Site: brandenburg
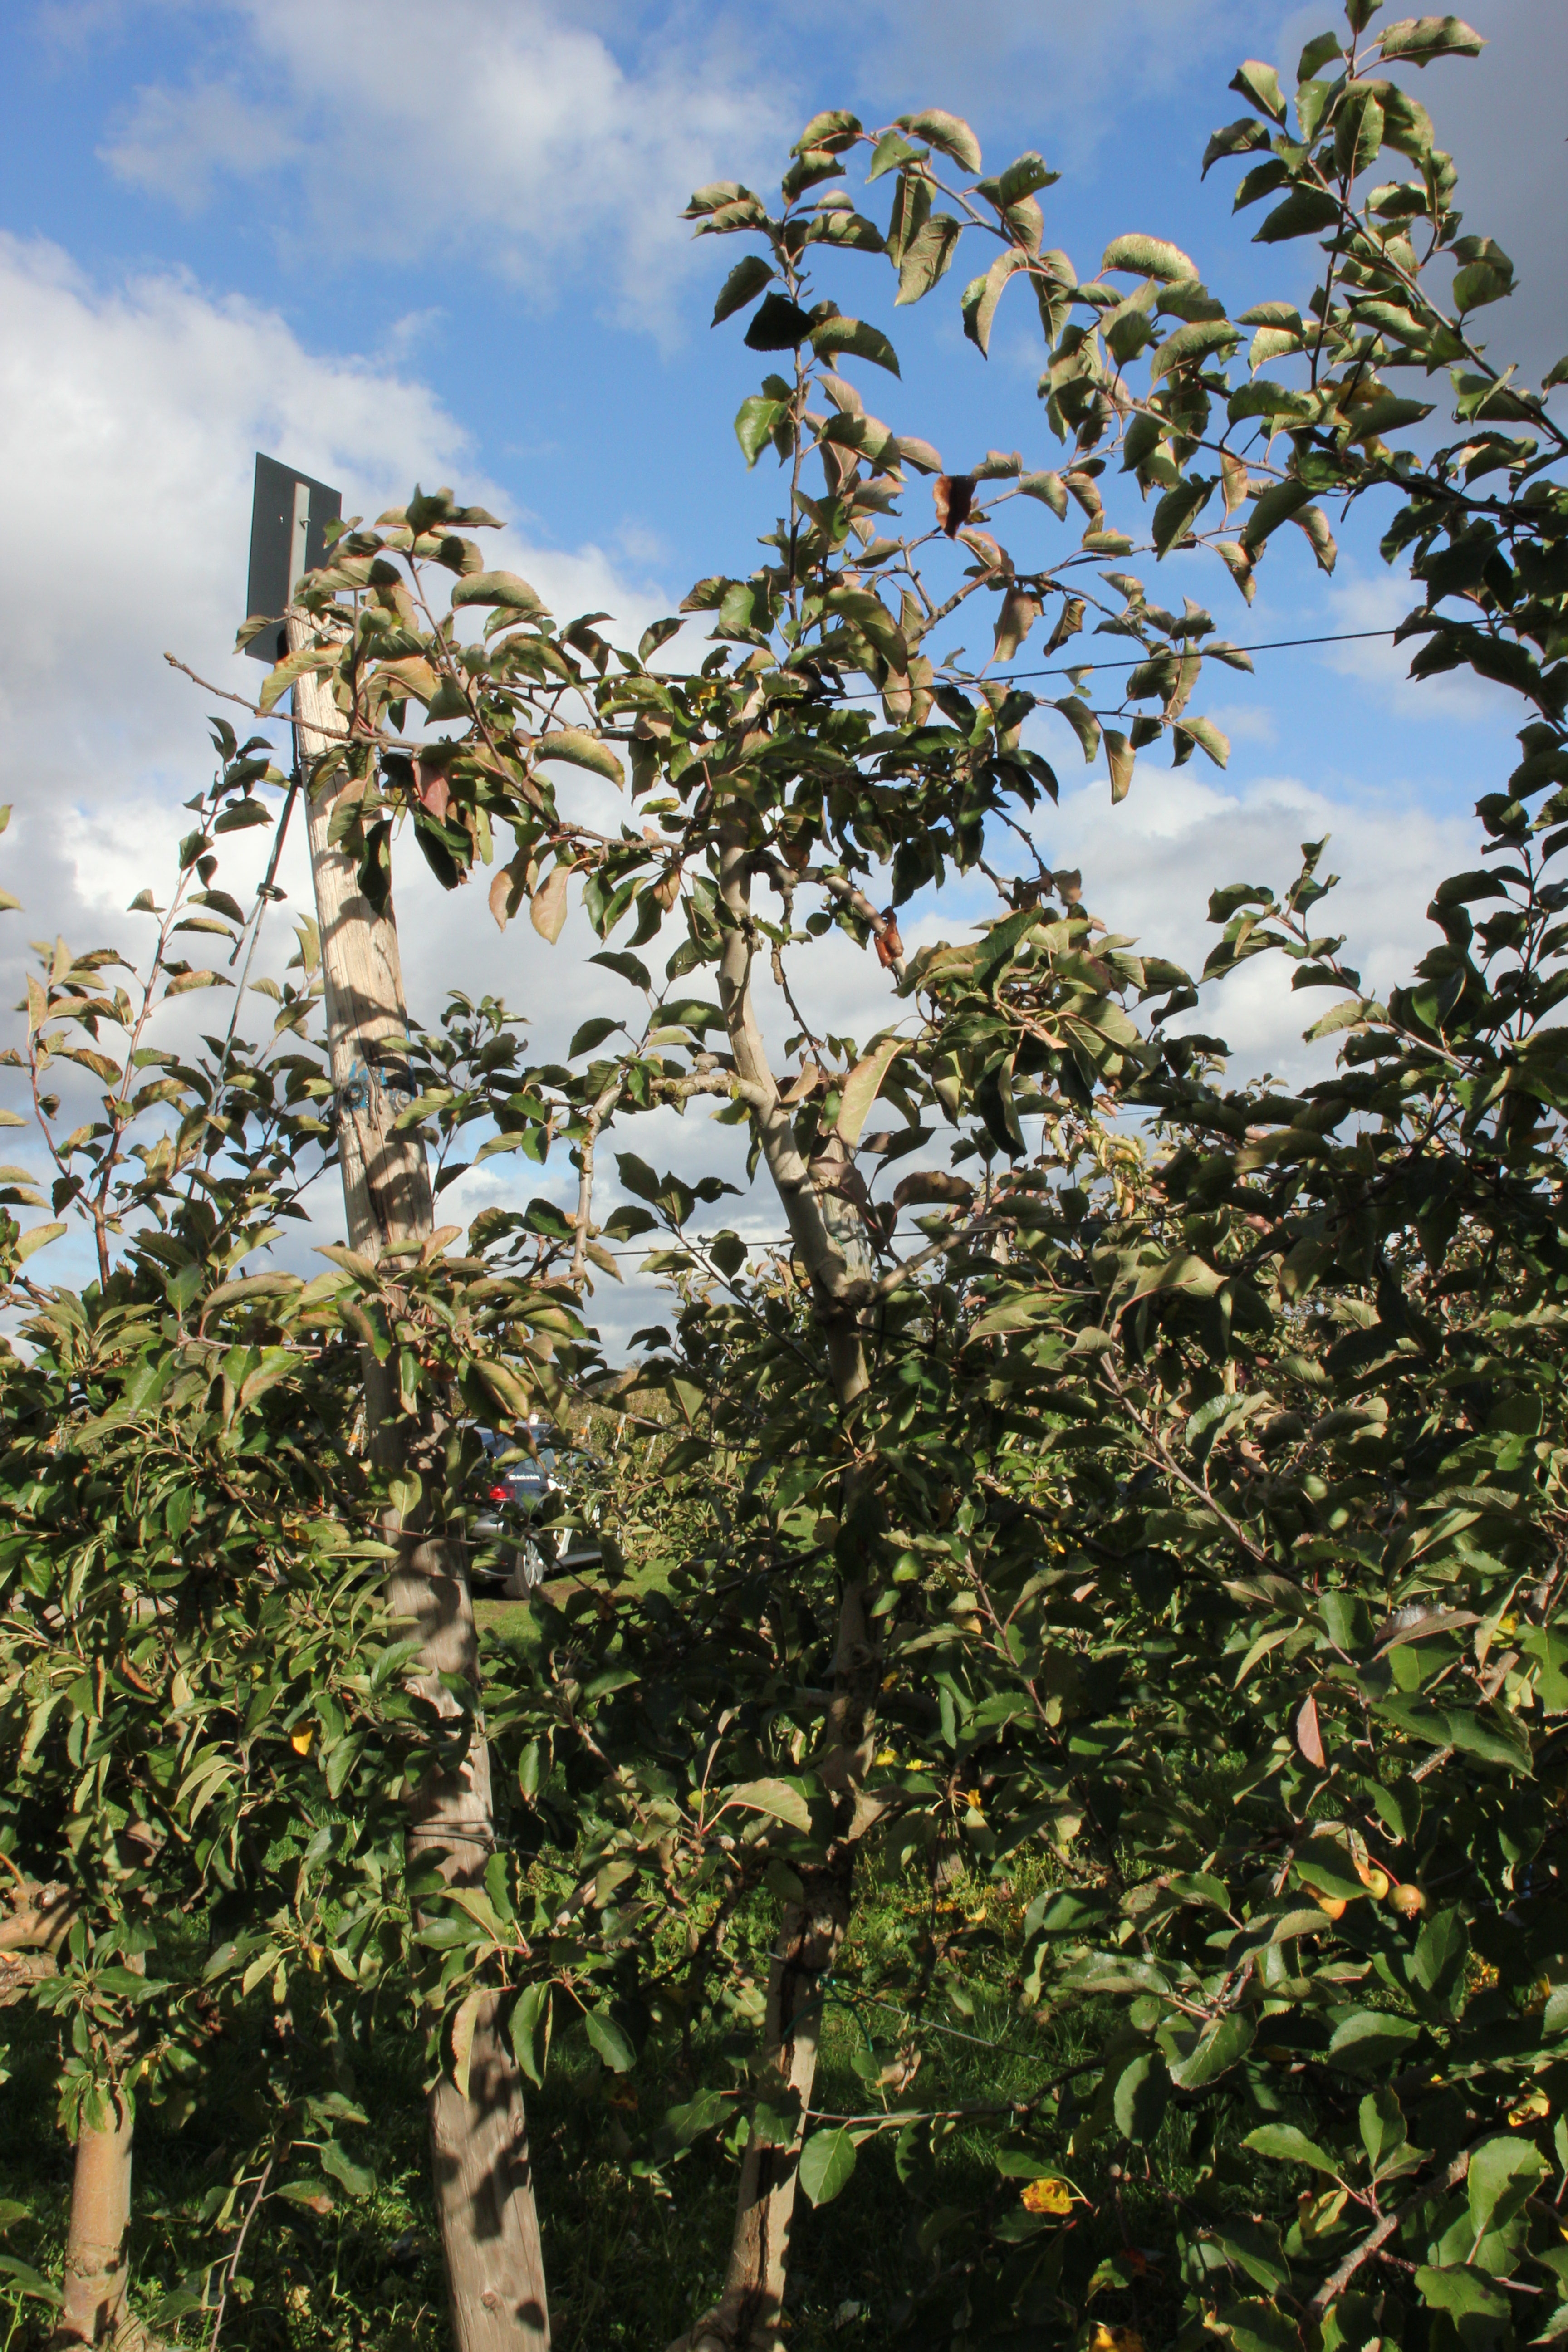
Growth stage (BBCH 91): Senescence, beginning of dormancy